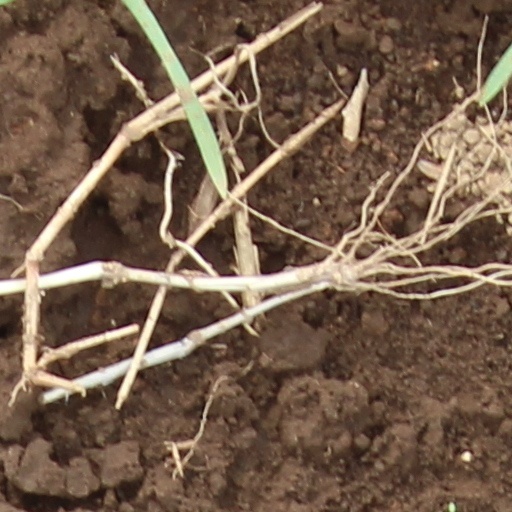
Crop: wheat